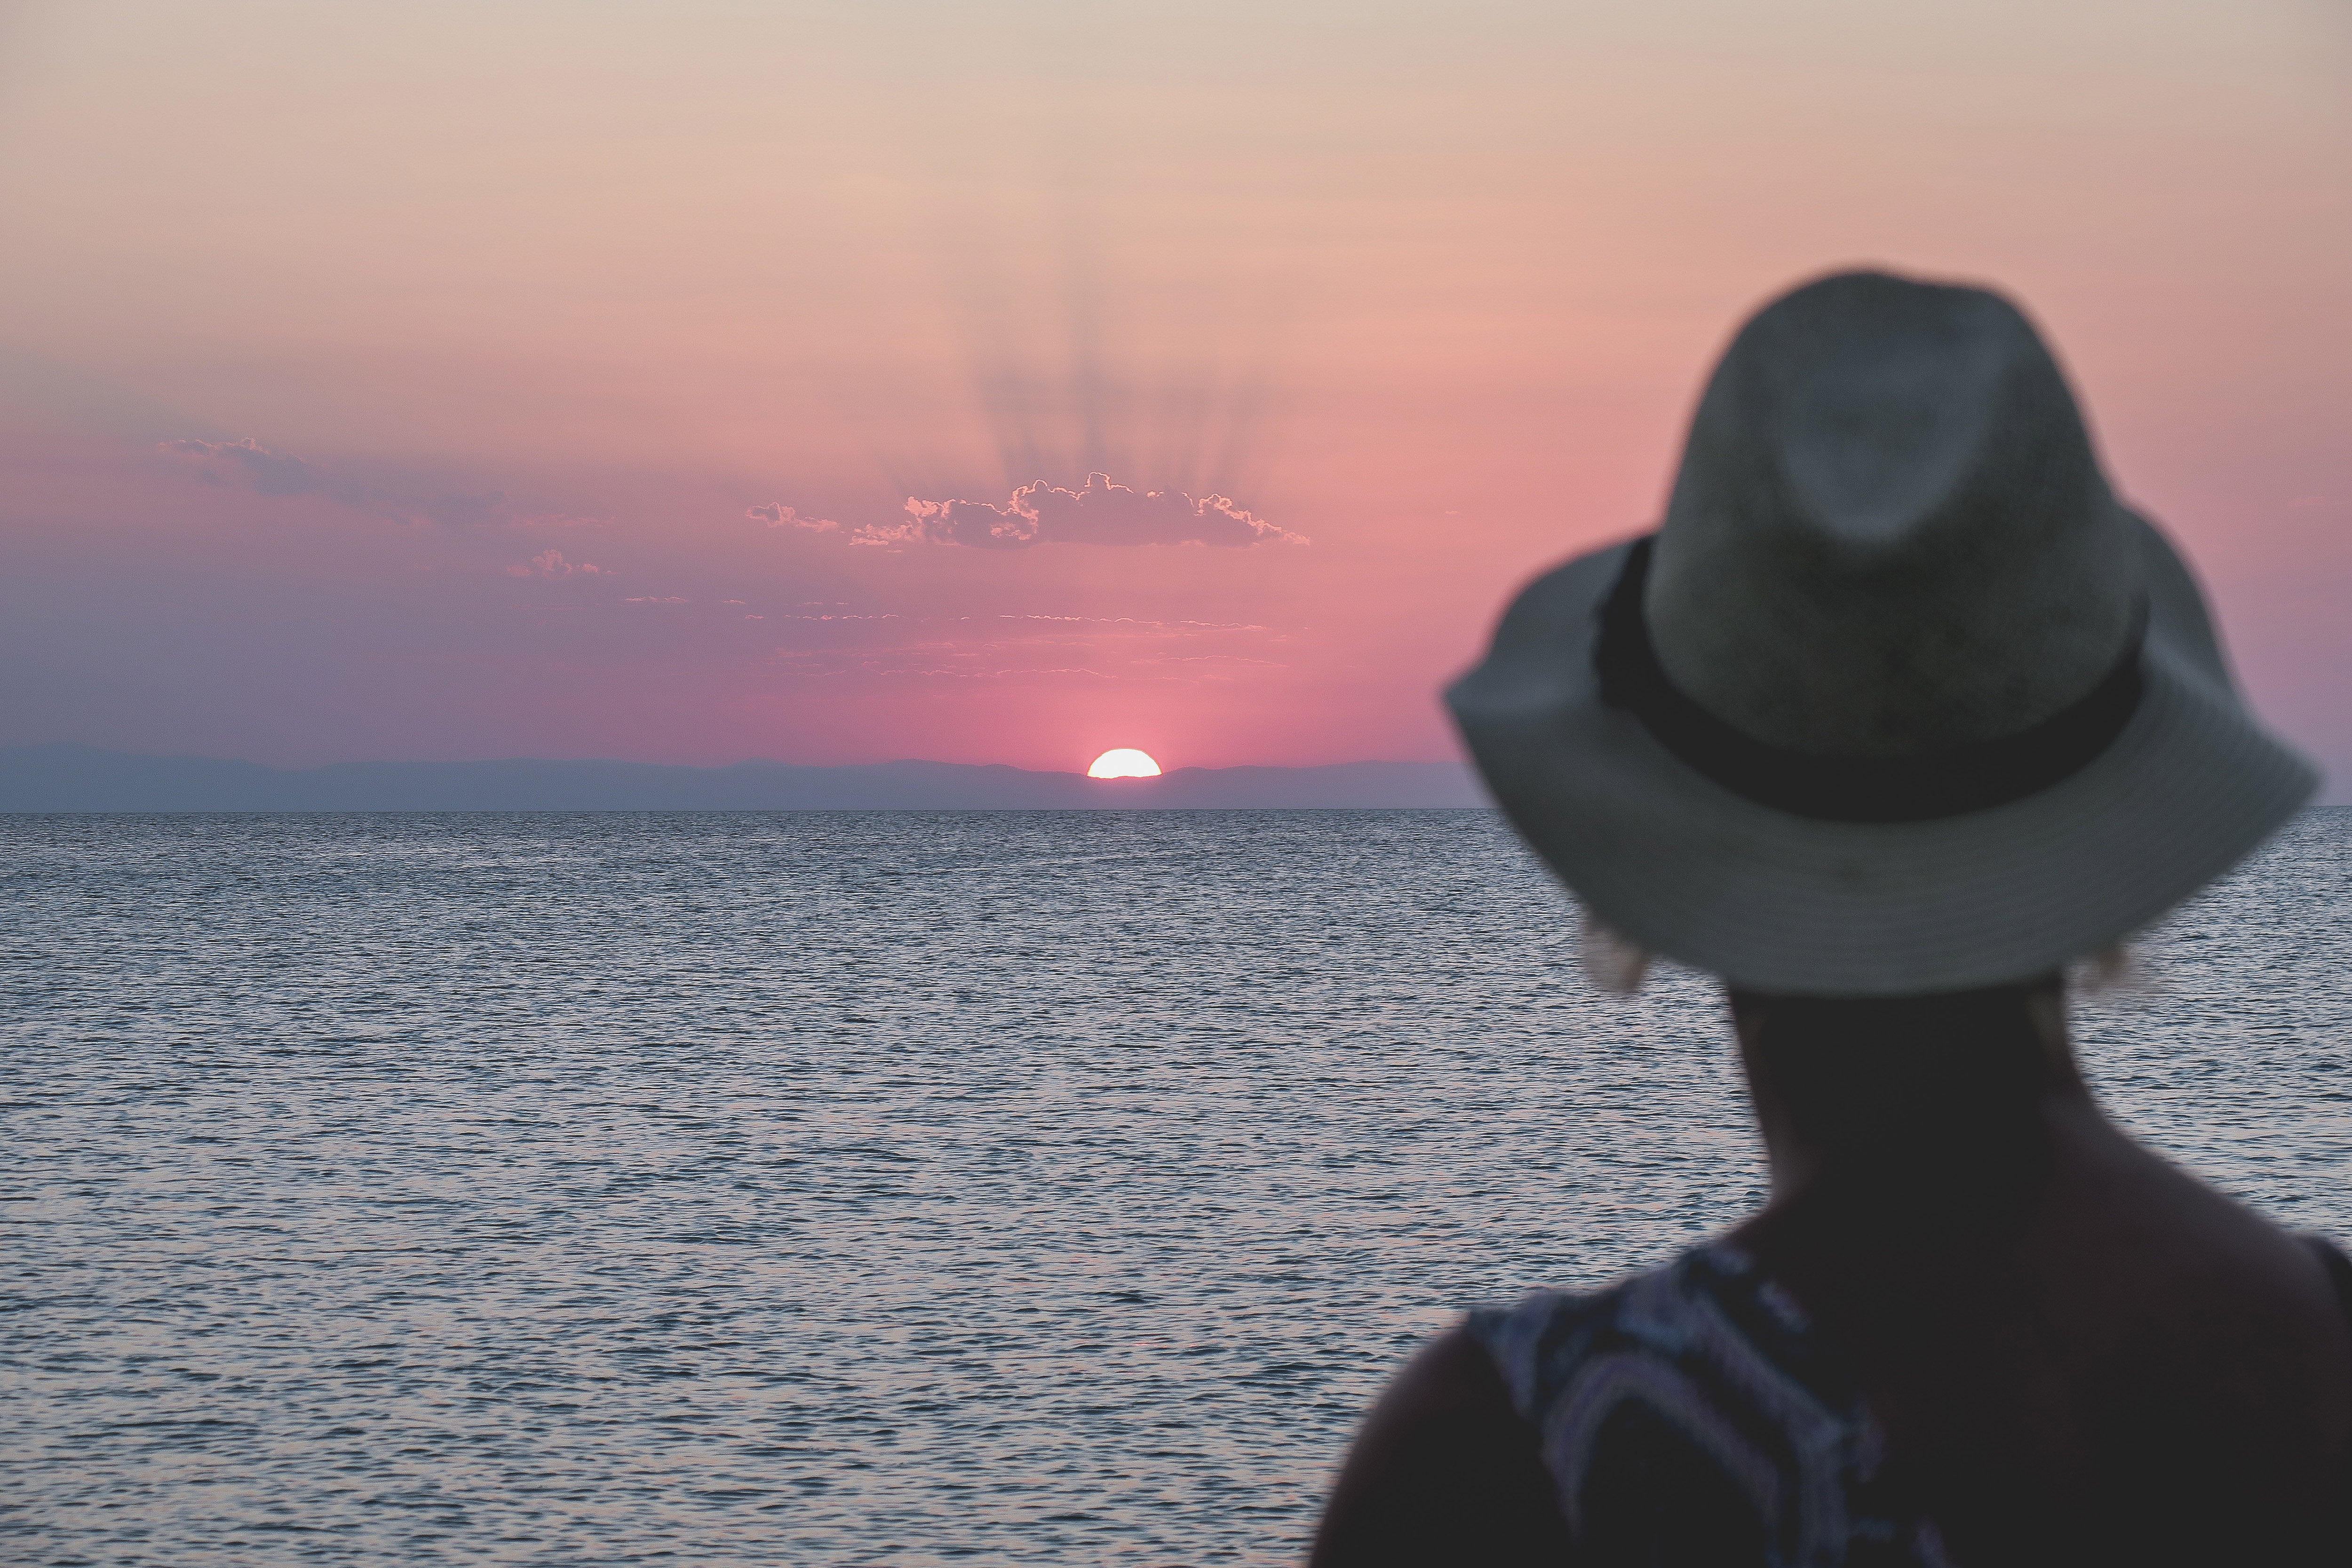
sky, sea, horizon, sunset, sunrise, cloud, ocean, water, calm, sun, beach, vacation, headgear, hat, evening, photography, dawn, fedora, coast, fashion accessory, afterglow, dusk